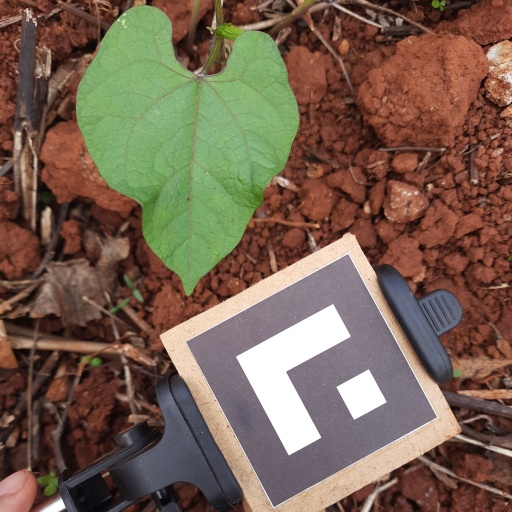
Observations: wavy surface, no eating holes, under shade